Lydia Lunch

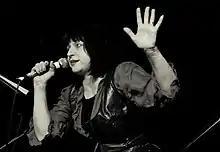
Lydia Lunch performing in 2012

Although the Pierce Sessions Project's third and final album, "The Task Has Overwhelmed Us", was due for release in late 2012, the schedule was changed after the release of the second installment. Glitterhouse Records, the label producing the collection, instead released a third album titled "Axles & Sockets" in May 2014, on which Lunch performs "The Journey Is Long" with Pierce's recordings. The label explained that the third album has become the "penultimate" full-length release of the Project, but did not name the final album, or its release date.